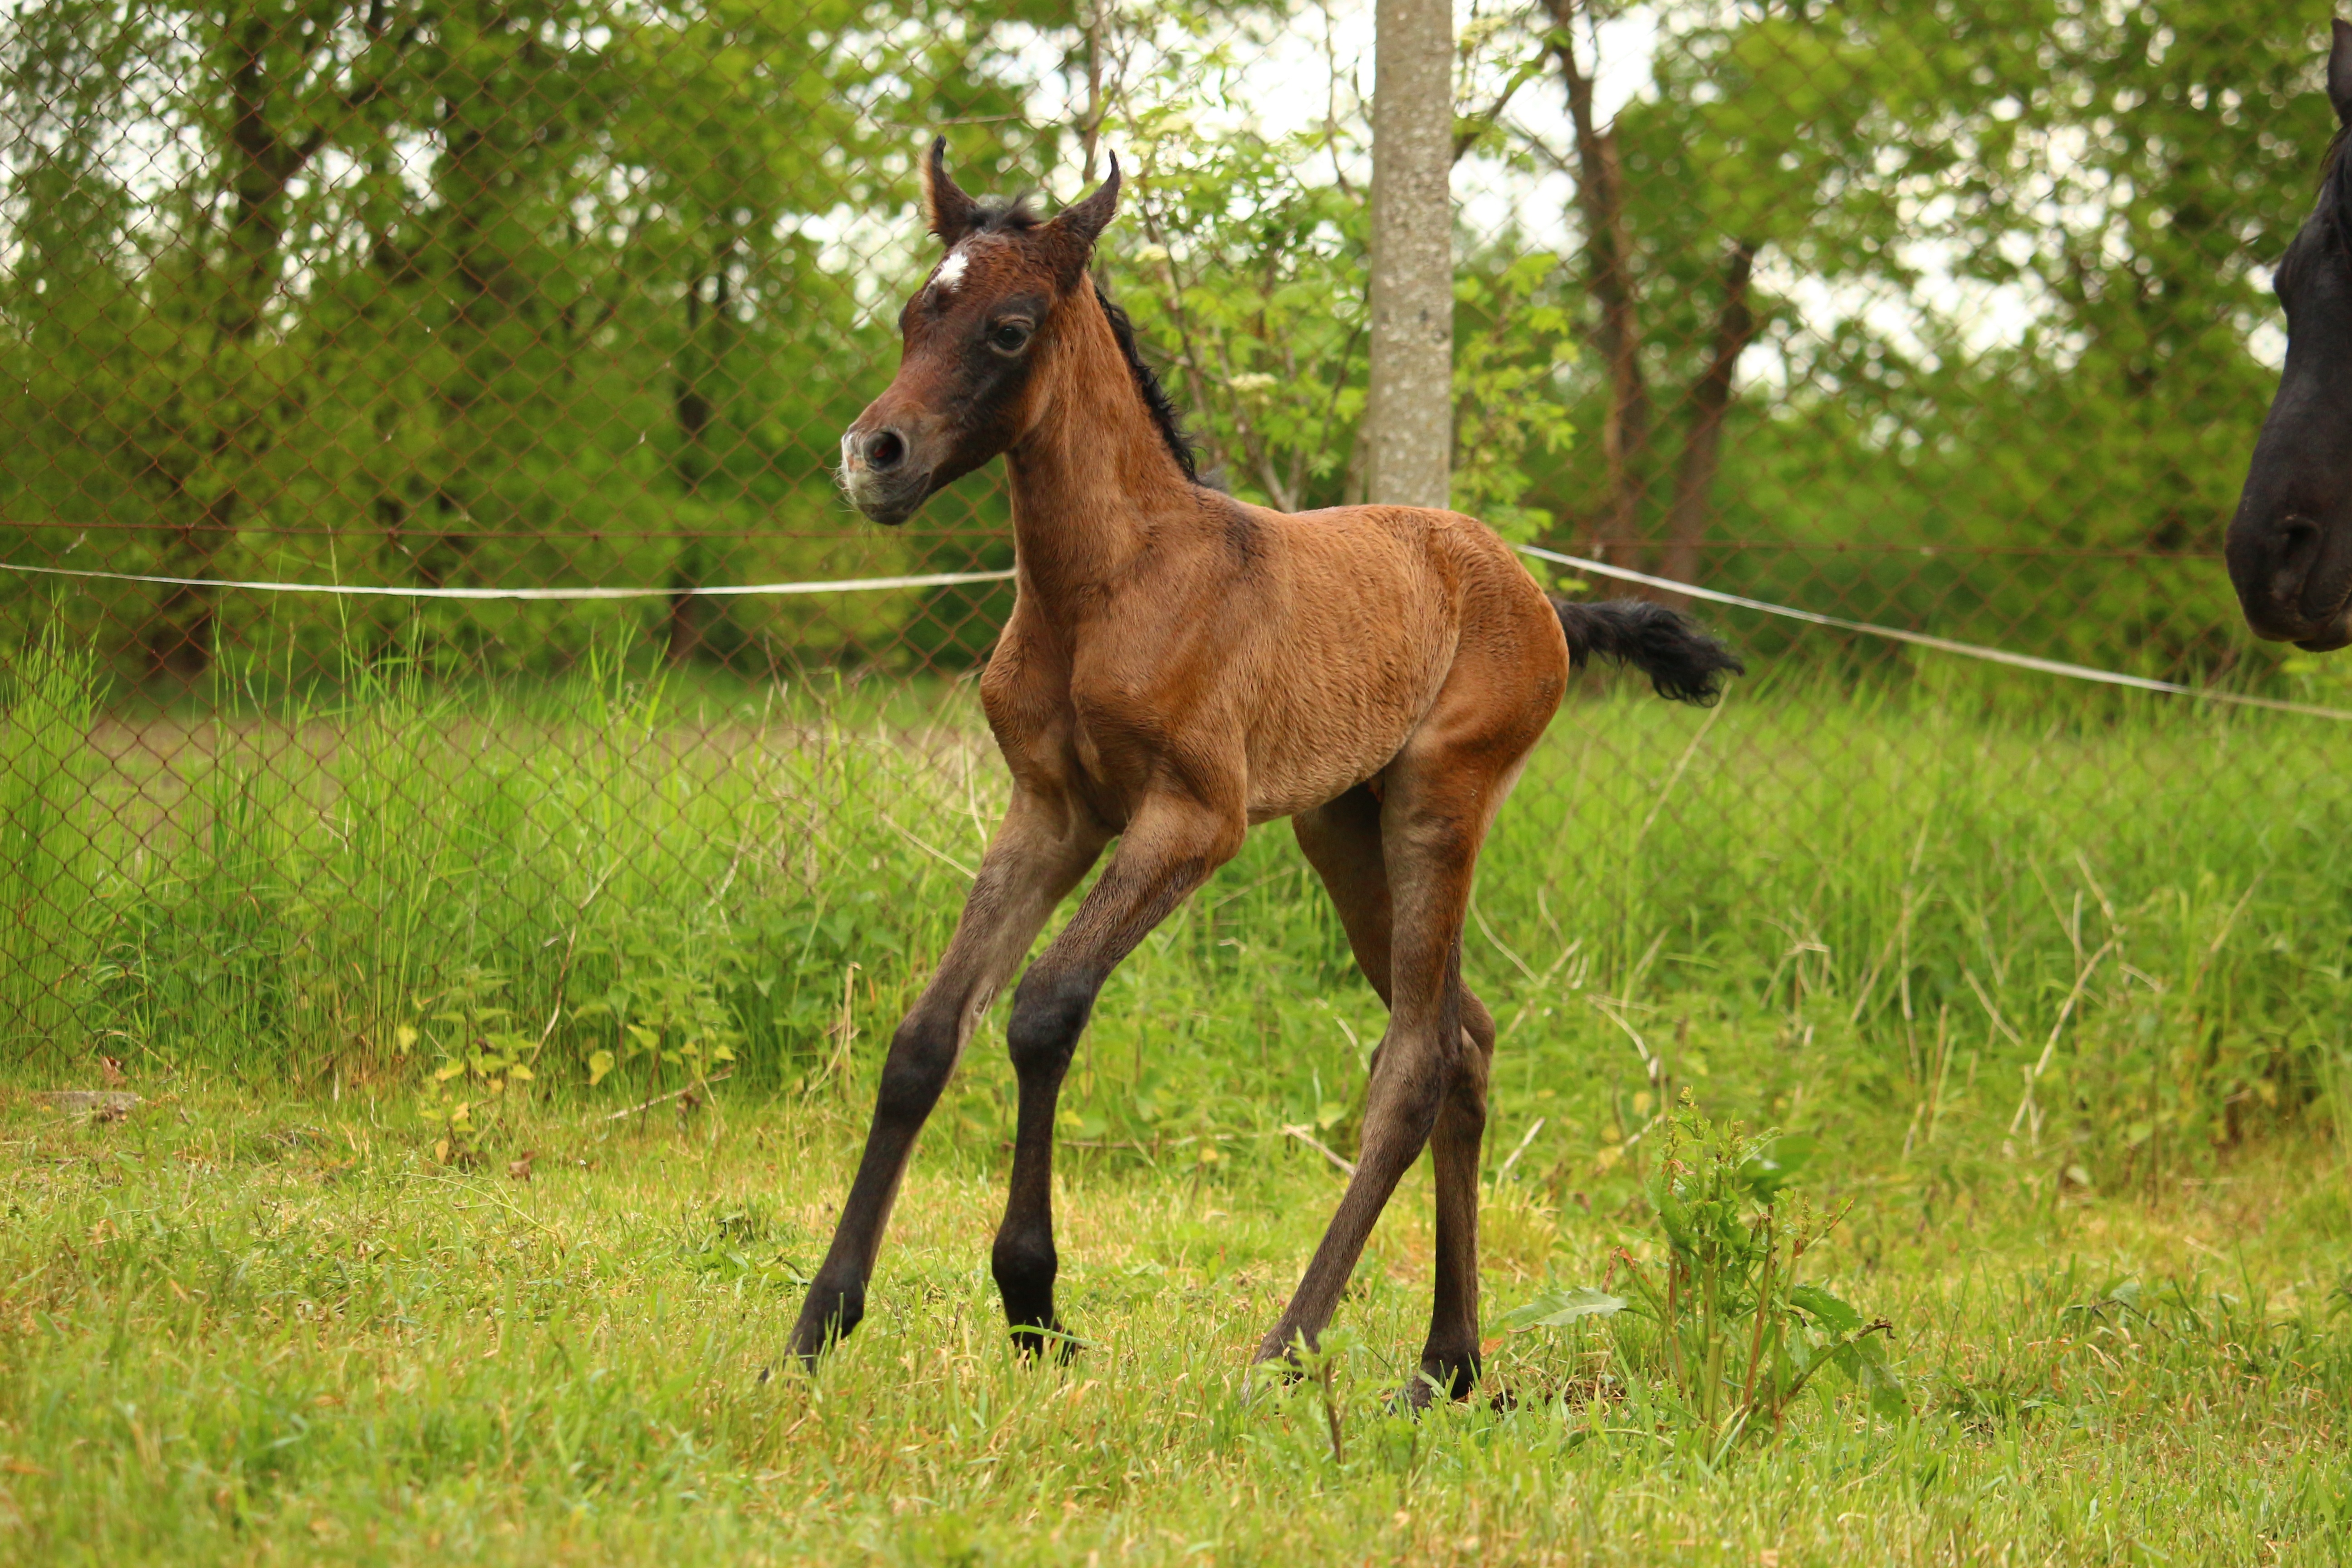
meadow, prairie, pasture, grazing, horse, mammal, stallion, mane, fauna, grassland, vertebrate, mare, foal, colt, thoroughbred arabian, brown mold, gallop, pack animal, suckling, horse like mammal, mustang horse